Government Center, Boston

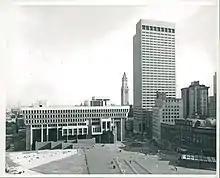
City Hall Plaza, c. 1968

City Hall Plaza is not a well-loved space, either. As Bill Wasik wrote in 2006, "It is as if the space were calibrated to render futile any gathering, large or small, attempted anywhere on its arid expanse. All the nearby buildings seem to be facing away, making the plaza's of concrete and brick feel like the world's largest back alley. ... [It is] so devoid of benches, greenery, and other signposts of human hospitality that even on the loveliest fall weekend, when the Common and Esplanade and other public spaces teem with Bostonians at leisure, the plaza stands utterly empty save for the occasional skateboarder…" The plaza is often colloquially referred to as "the brick desert."